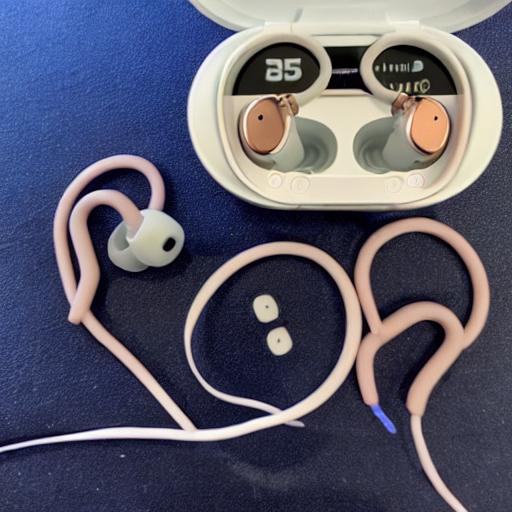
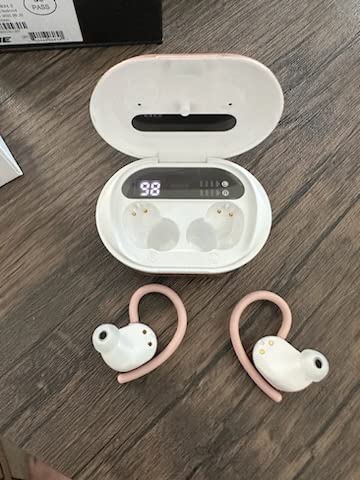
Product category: earbuds
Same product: no